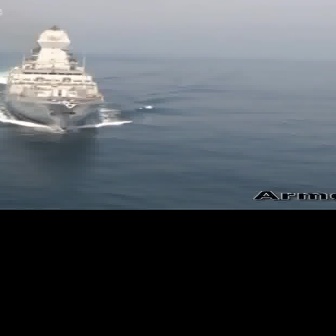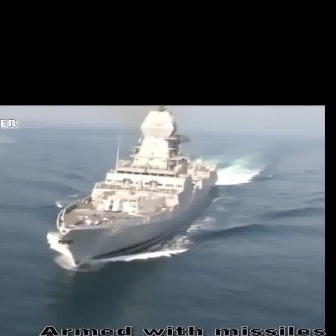
  Please identify the target specified by the bounding box [1,25,104,129] in the first image and locate it in the second image. Return the coordinates in [x_min,y_min,x_max,y_max] format.
Answer: [55,105,215,265]